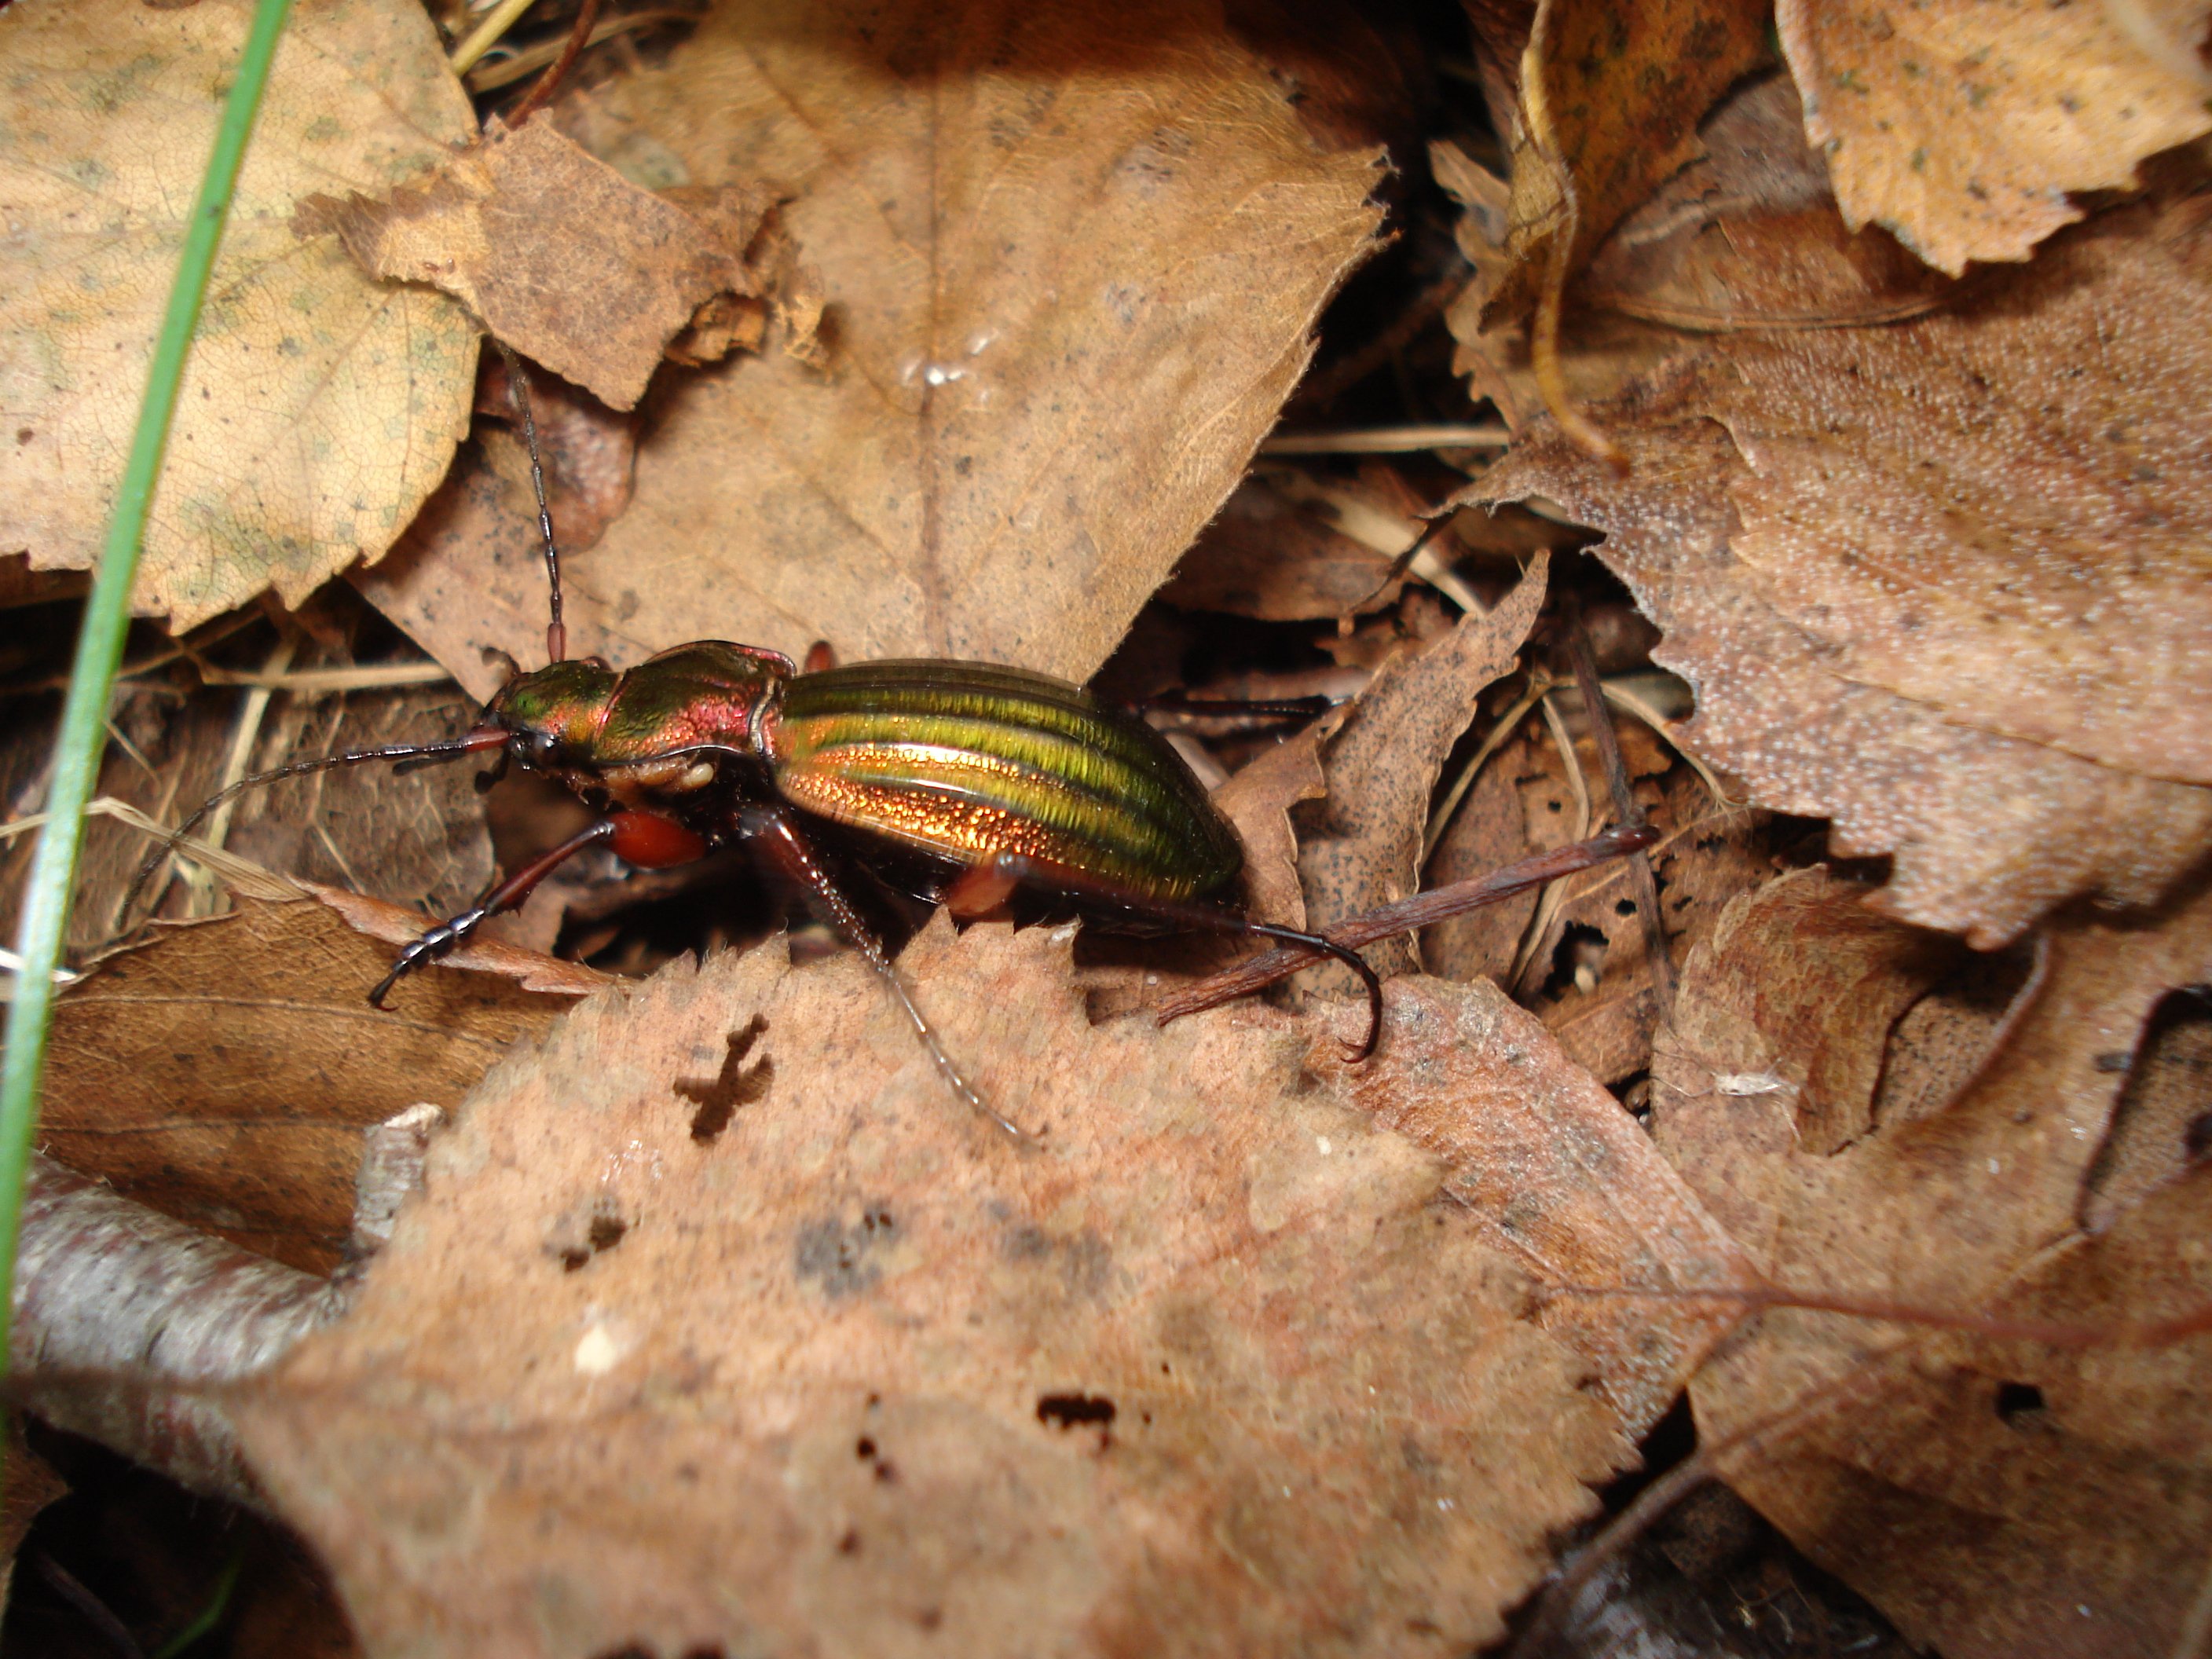
nature, forest, insect, fauna, invertebrate, pest, beetle, weevil, organism, arthropod, krabbeltier, membrane winged insect, terrestrial animal